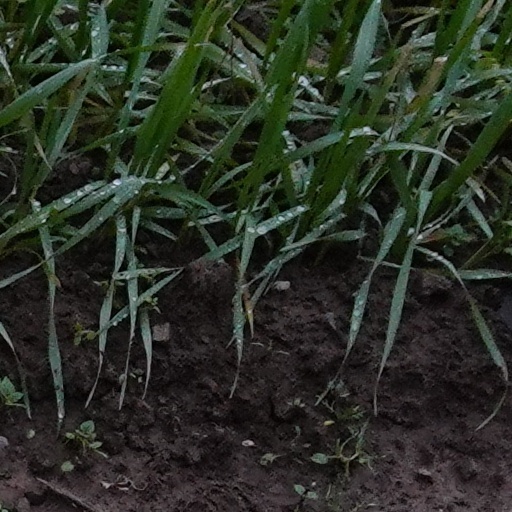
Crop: wheat